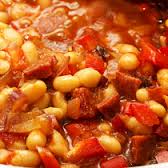
Yemek: kuru_fasulye